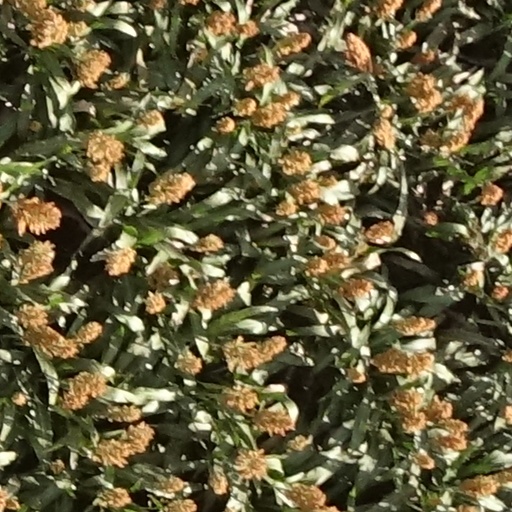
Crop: sorghum